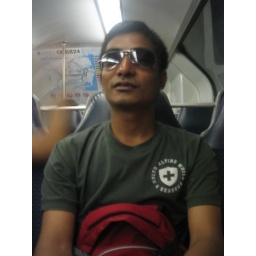
ME nilanson in train wearing my own glass